Bodil Neergaard

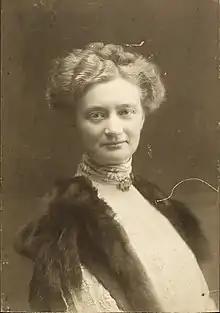
Bodil Neergaard photographed by Frederik Riise

Ellen Bodil Neergaard née Hartmann (10 February 1867 – 18 May 1959) was a Danish philanthropist and patron of the arts. She is remembered for her many charitable activities as well as for her life in Fuglsang Manor on the island of Lolland where, together with her husband Rolf Viggo de Neergaard, she hosted every summer prominent artists and musicians.